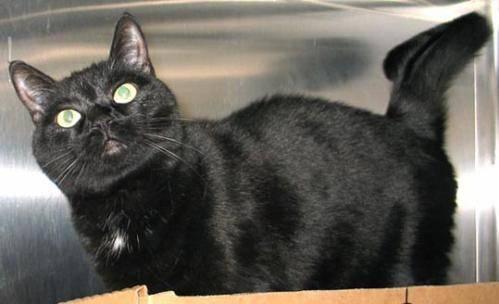
cat